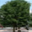
Label: oak_tree